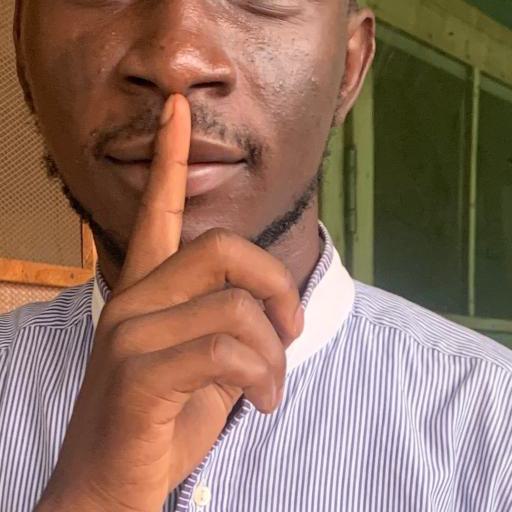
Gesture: mute